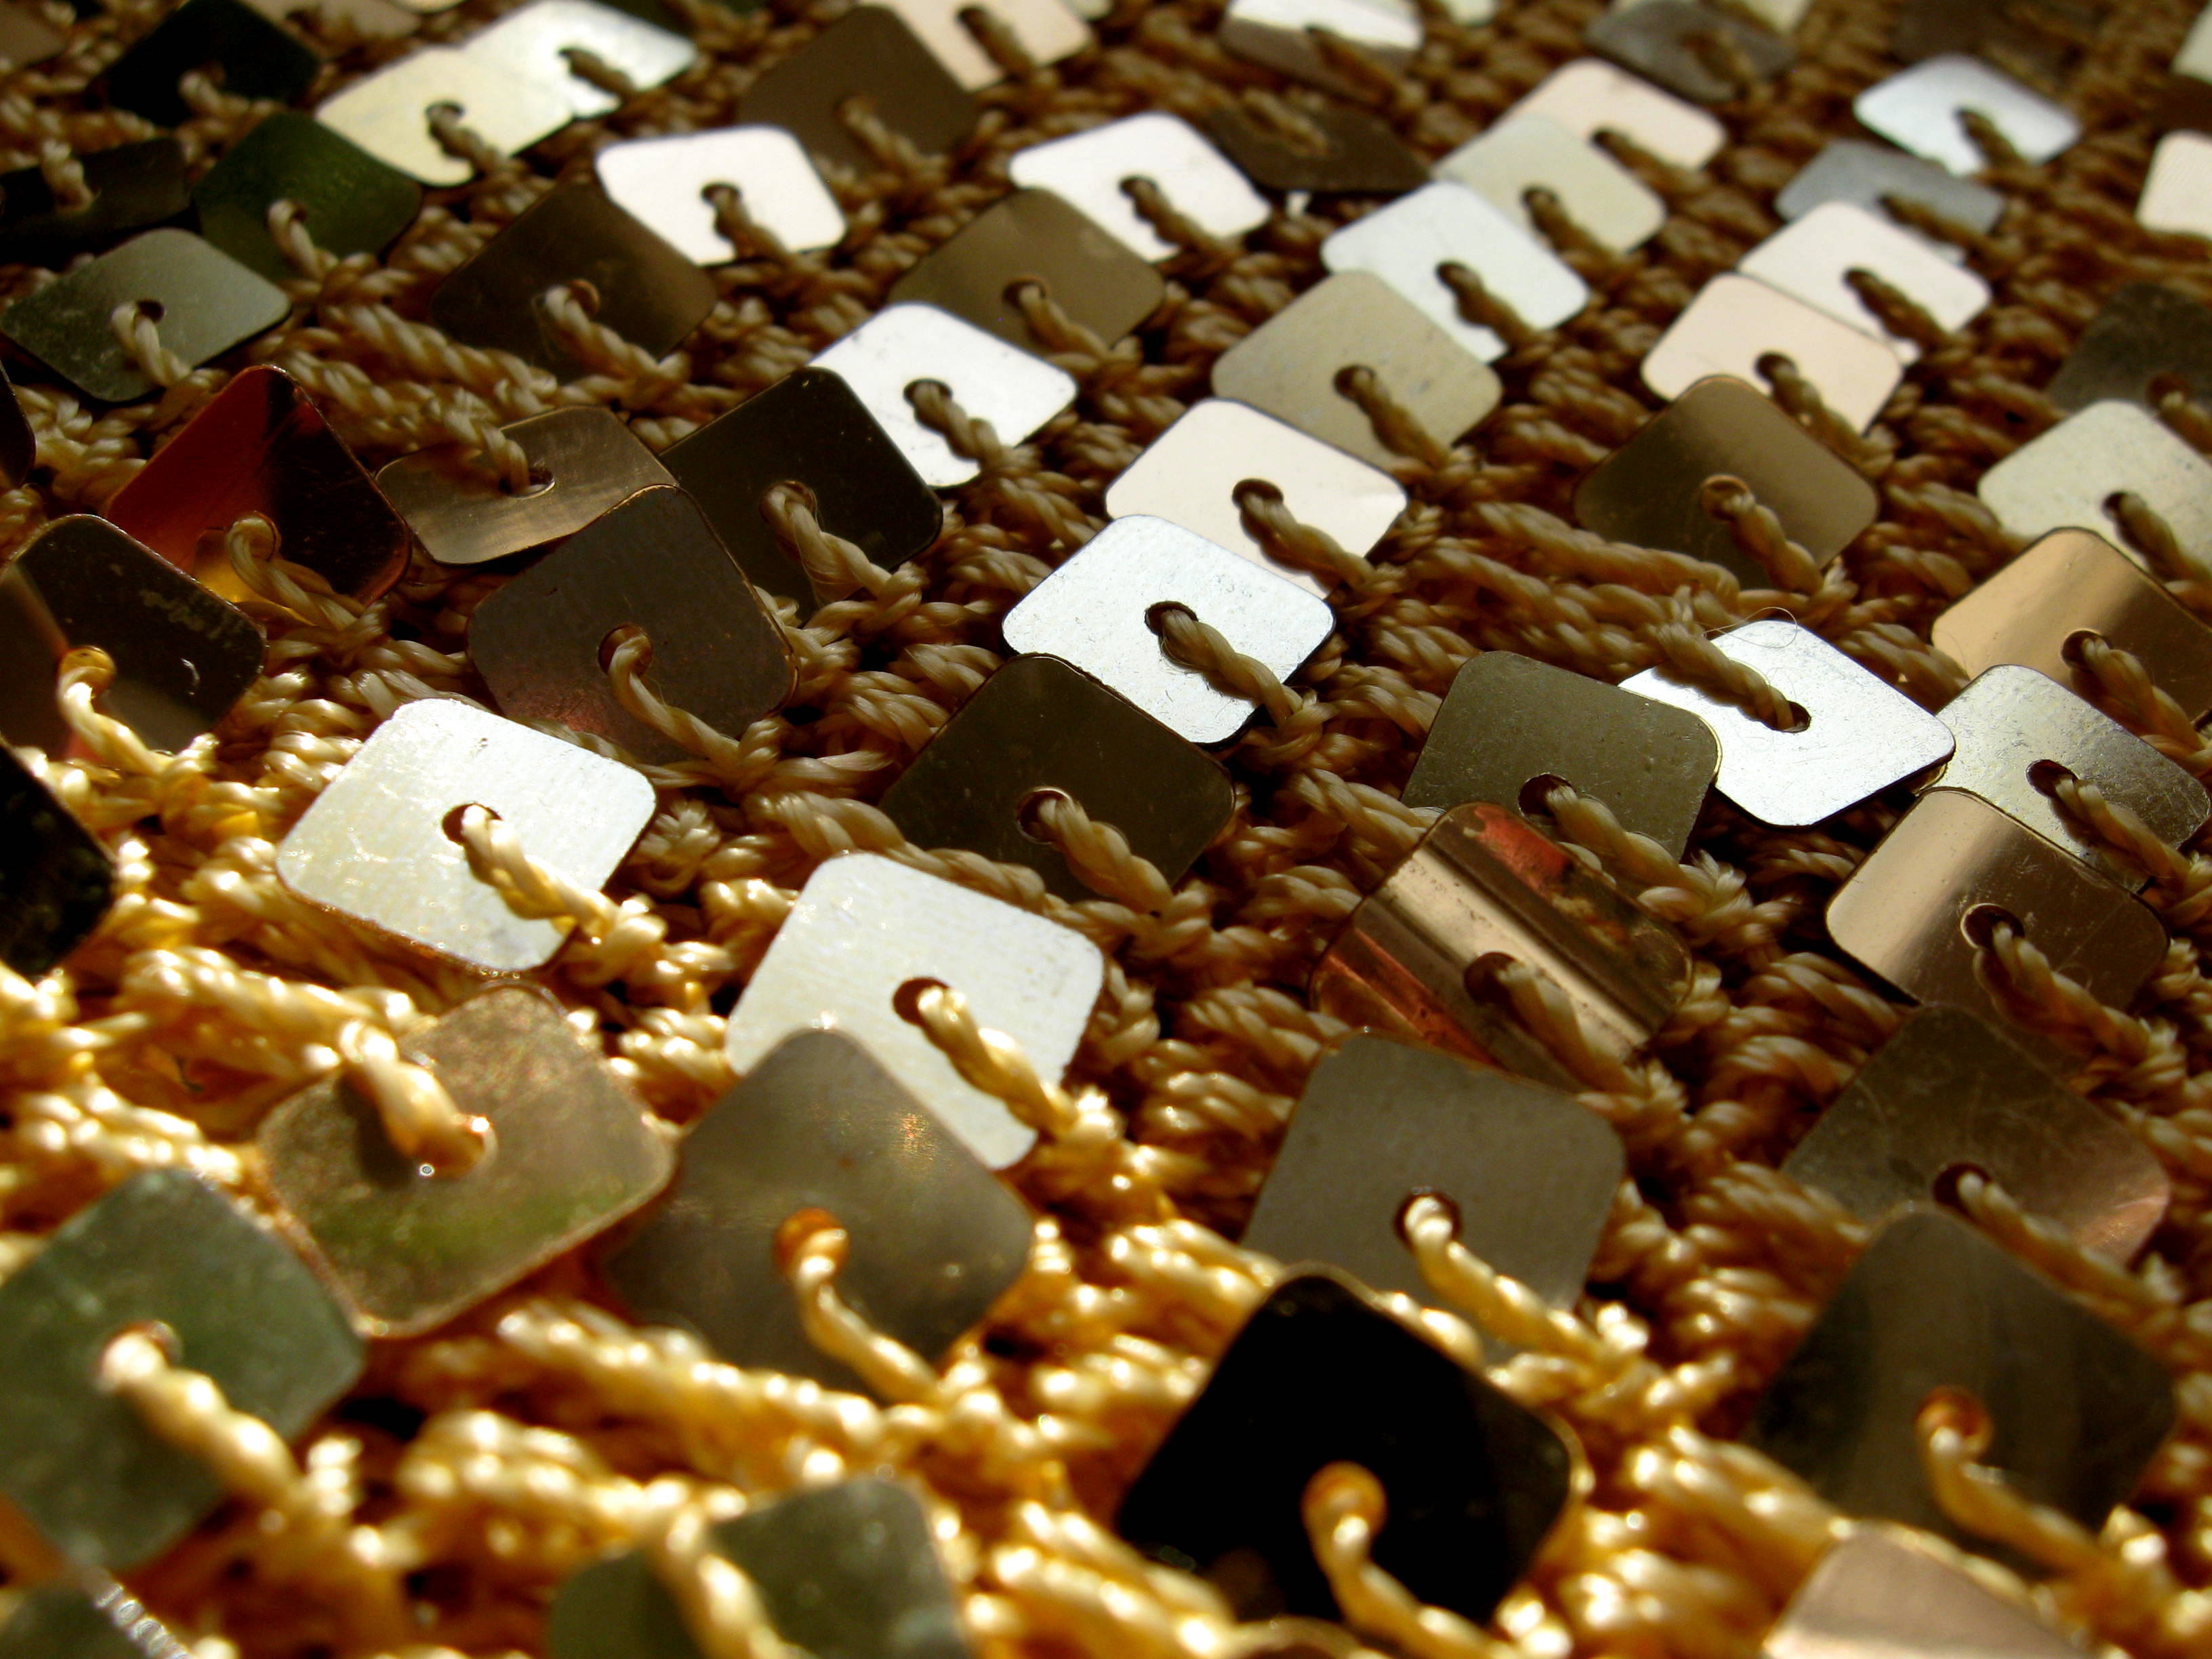
flower, number, food, closeup, chocolate, dessert, gold, sweetness, glossy, sequins